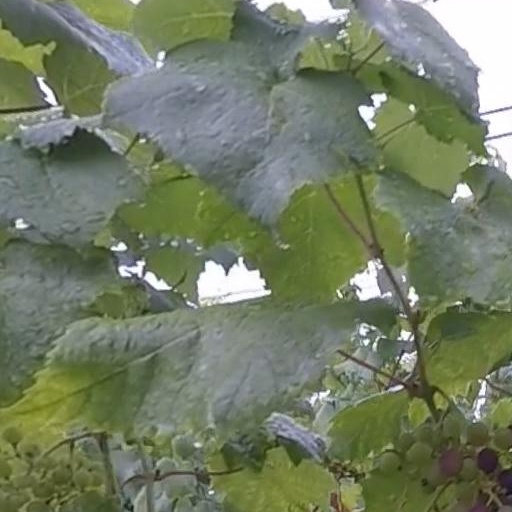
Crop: grape